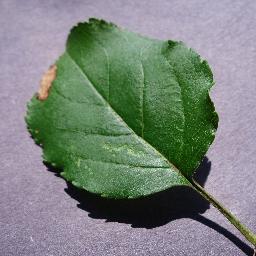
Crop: apple
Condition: black_rot